Vietnam Motor Show

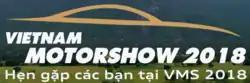
Logo of the 2018 Vietnam Motor Show

The Vietnam Motor Show is an international auto show that will return in October 2022 after a two-year absence due to the COVID-19 pandemic.